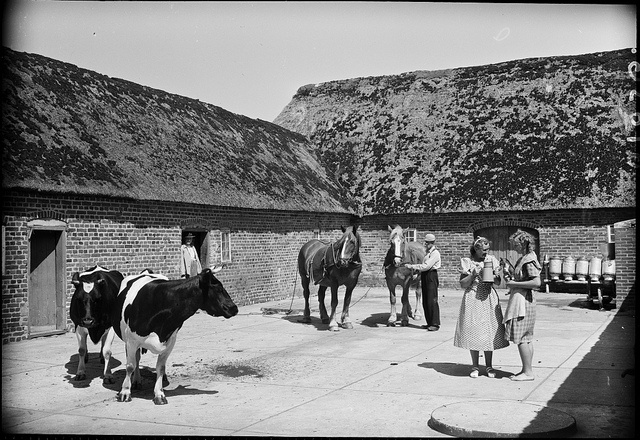
A group of people standing around animals and small buildings.
The cows and hordes are standing beside the older buildings.
An enclosed courtyard area with a cement ground that has two horses and two cows along with several people.
A black and white picture of people standing around with a horse and some cows
a cow is standing near a horse and people